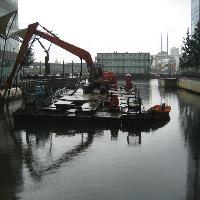
Weather: cloudy or overcast